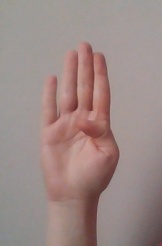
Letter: kaaf